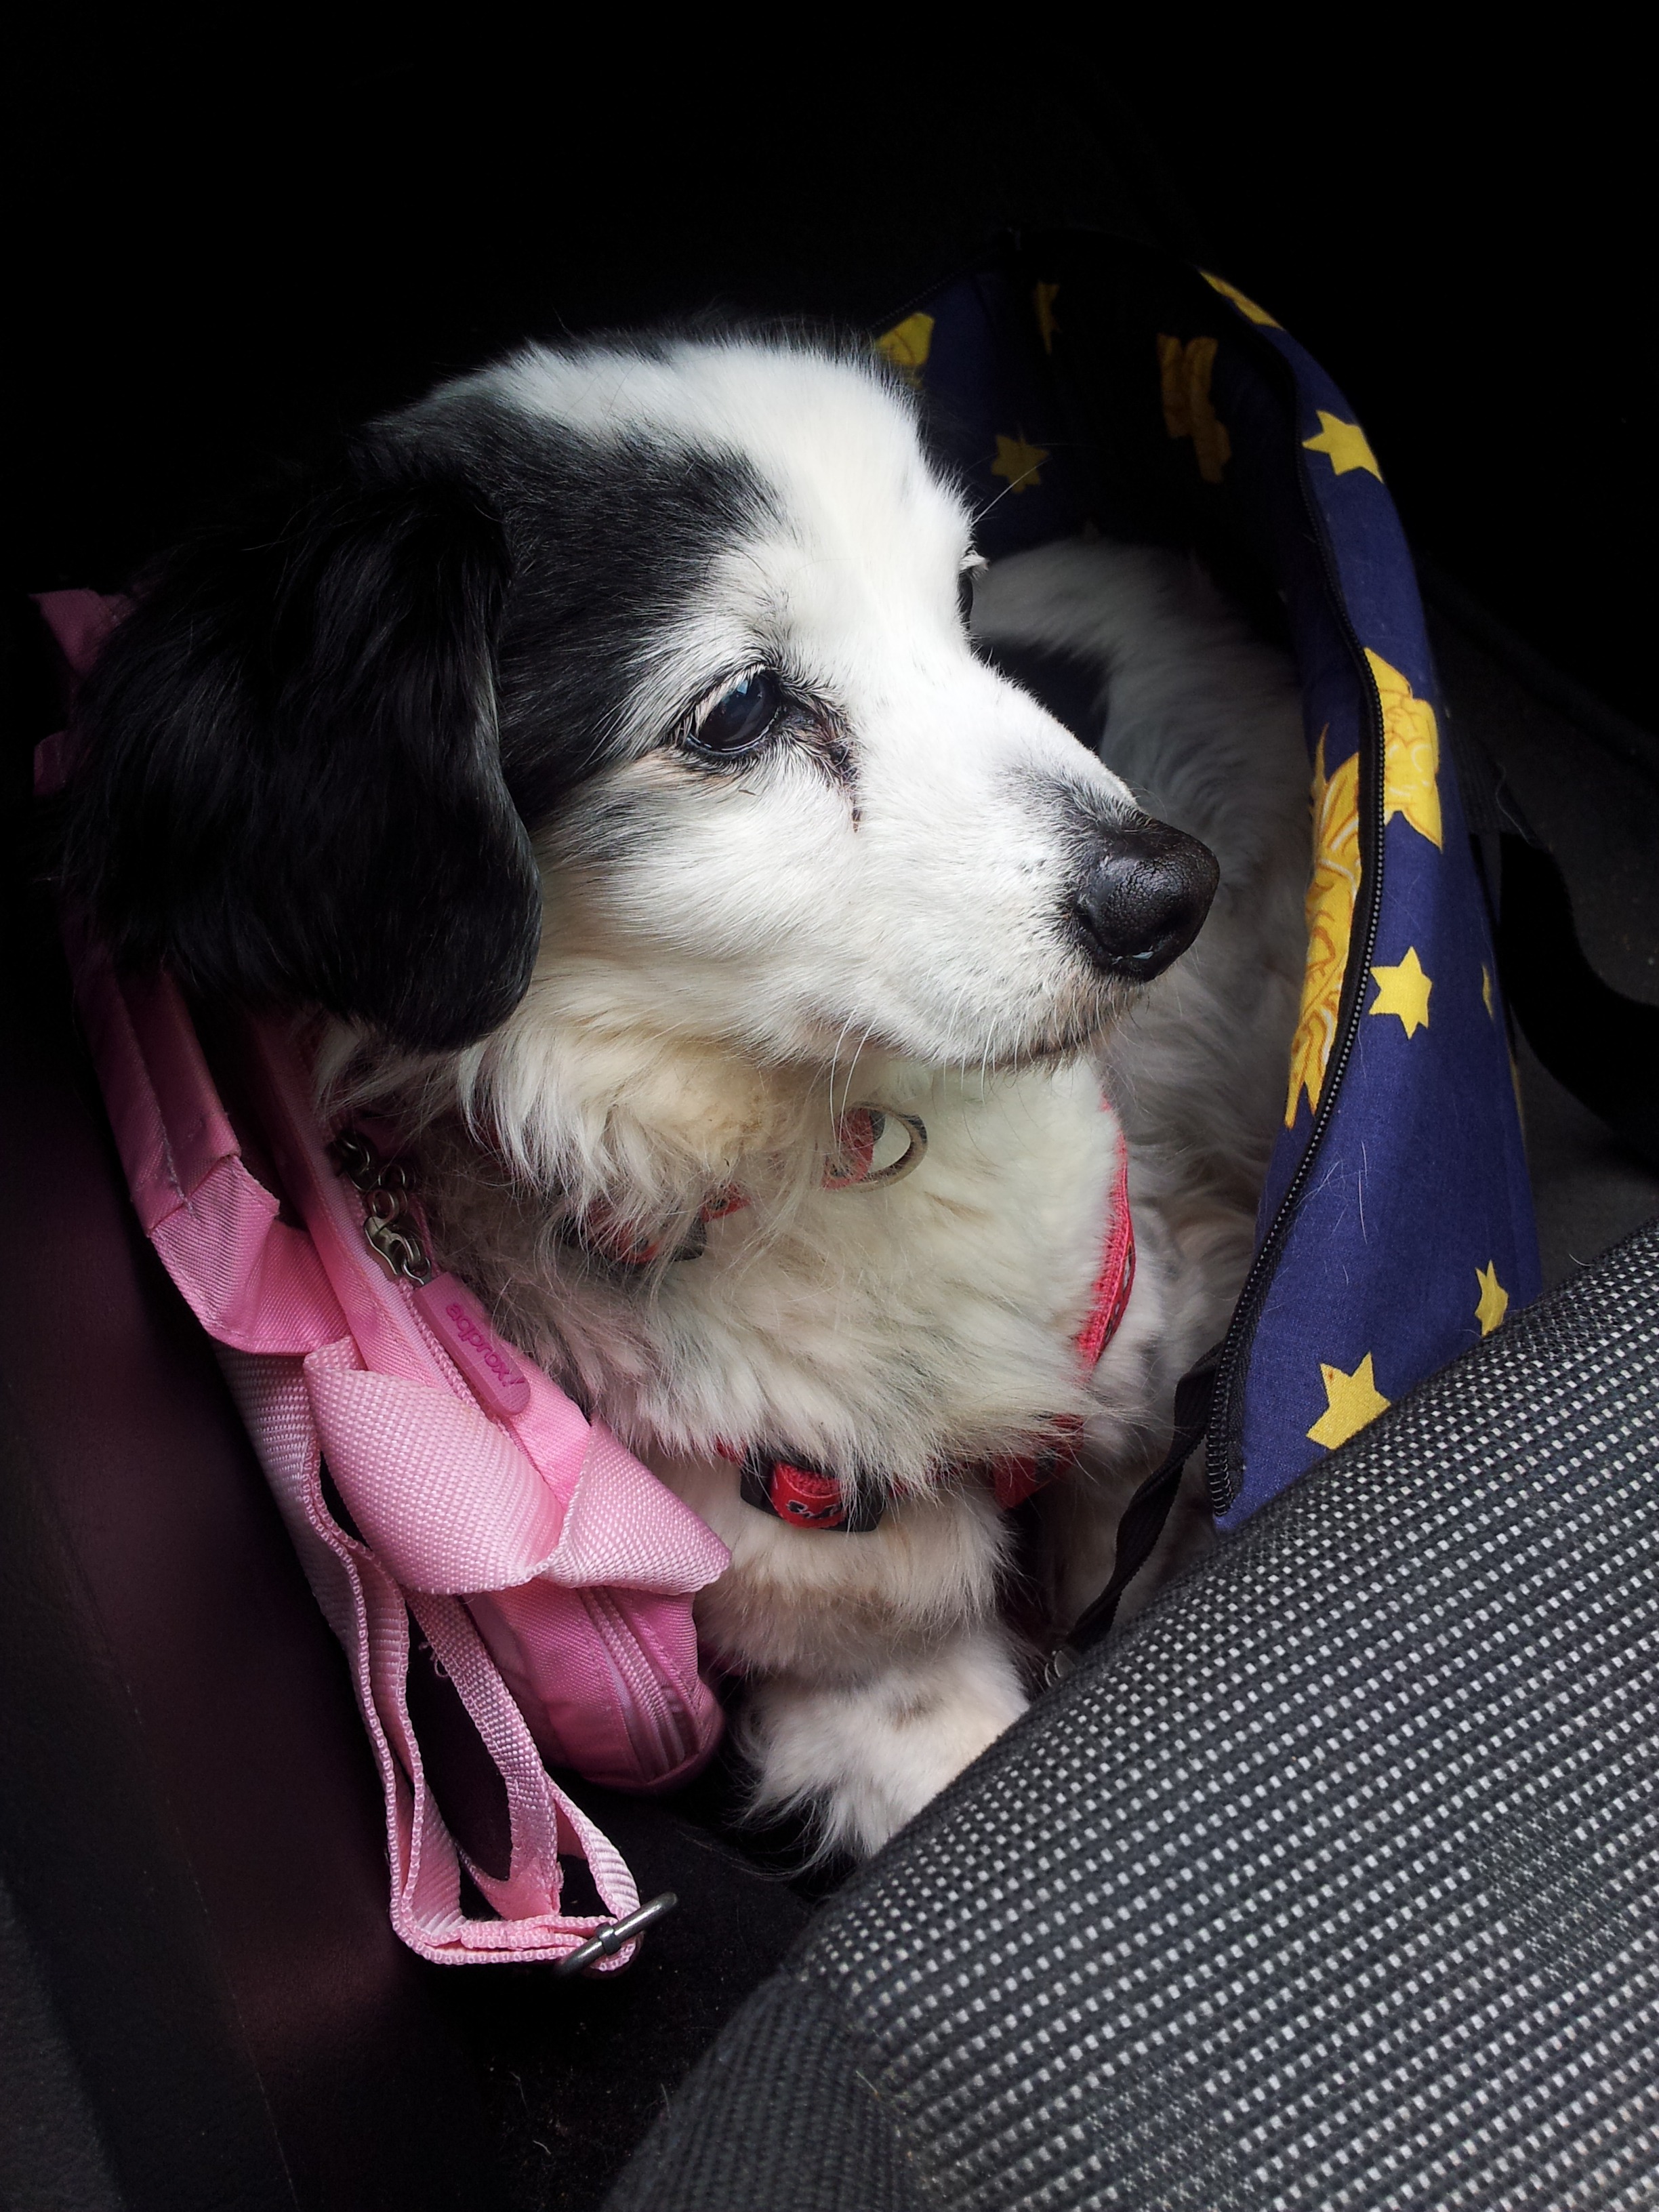
puppy, dog, mammal, black, can, vertebrate, dog like mammal, dog crossbreeds, chucho